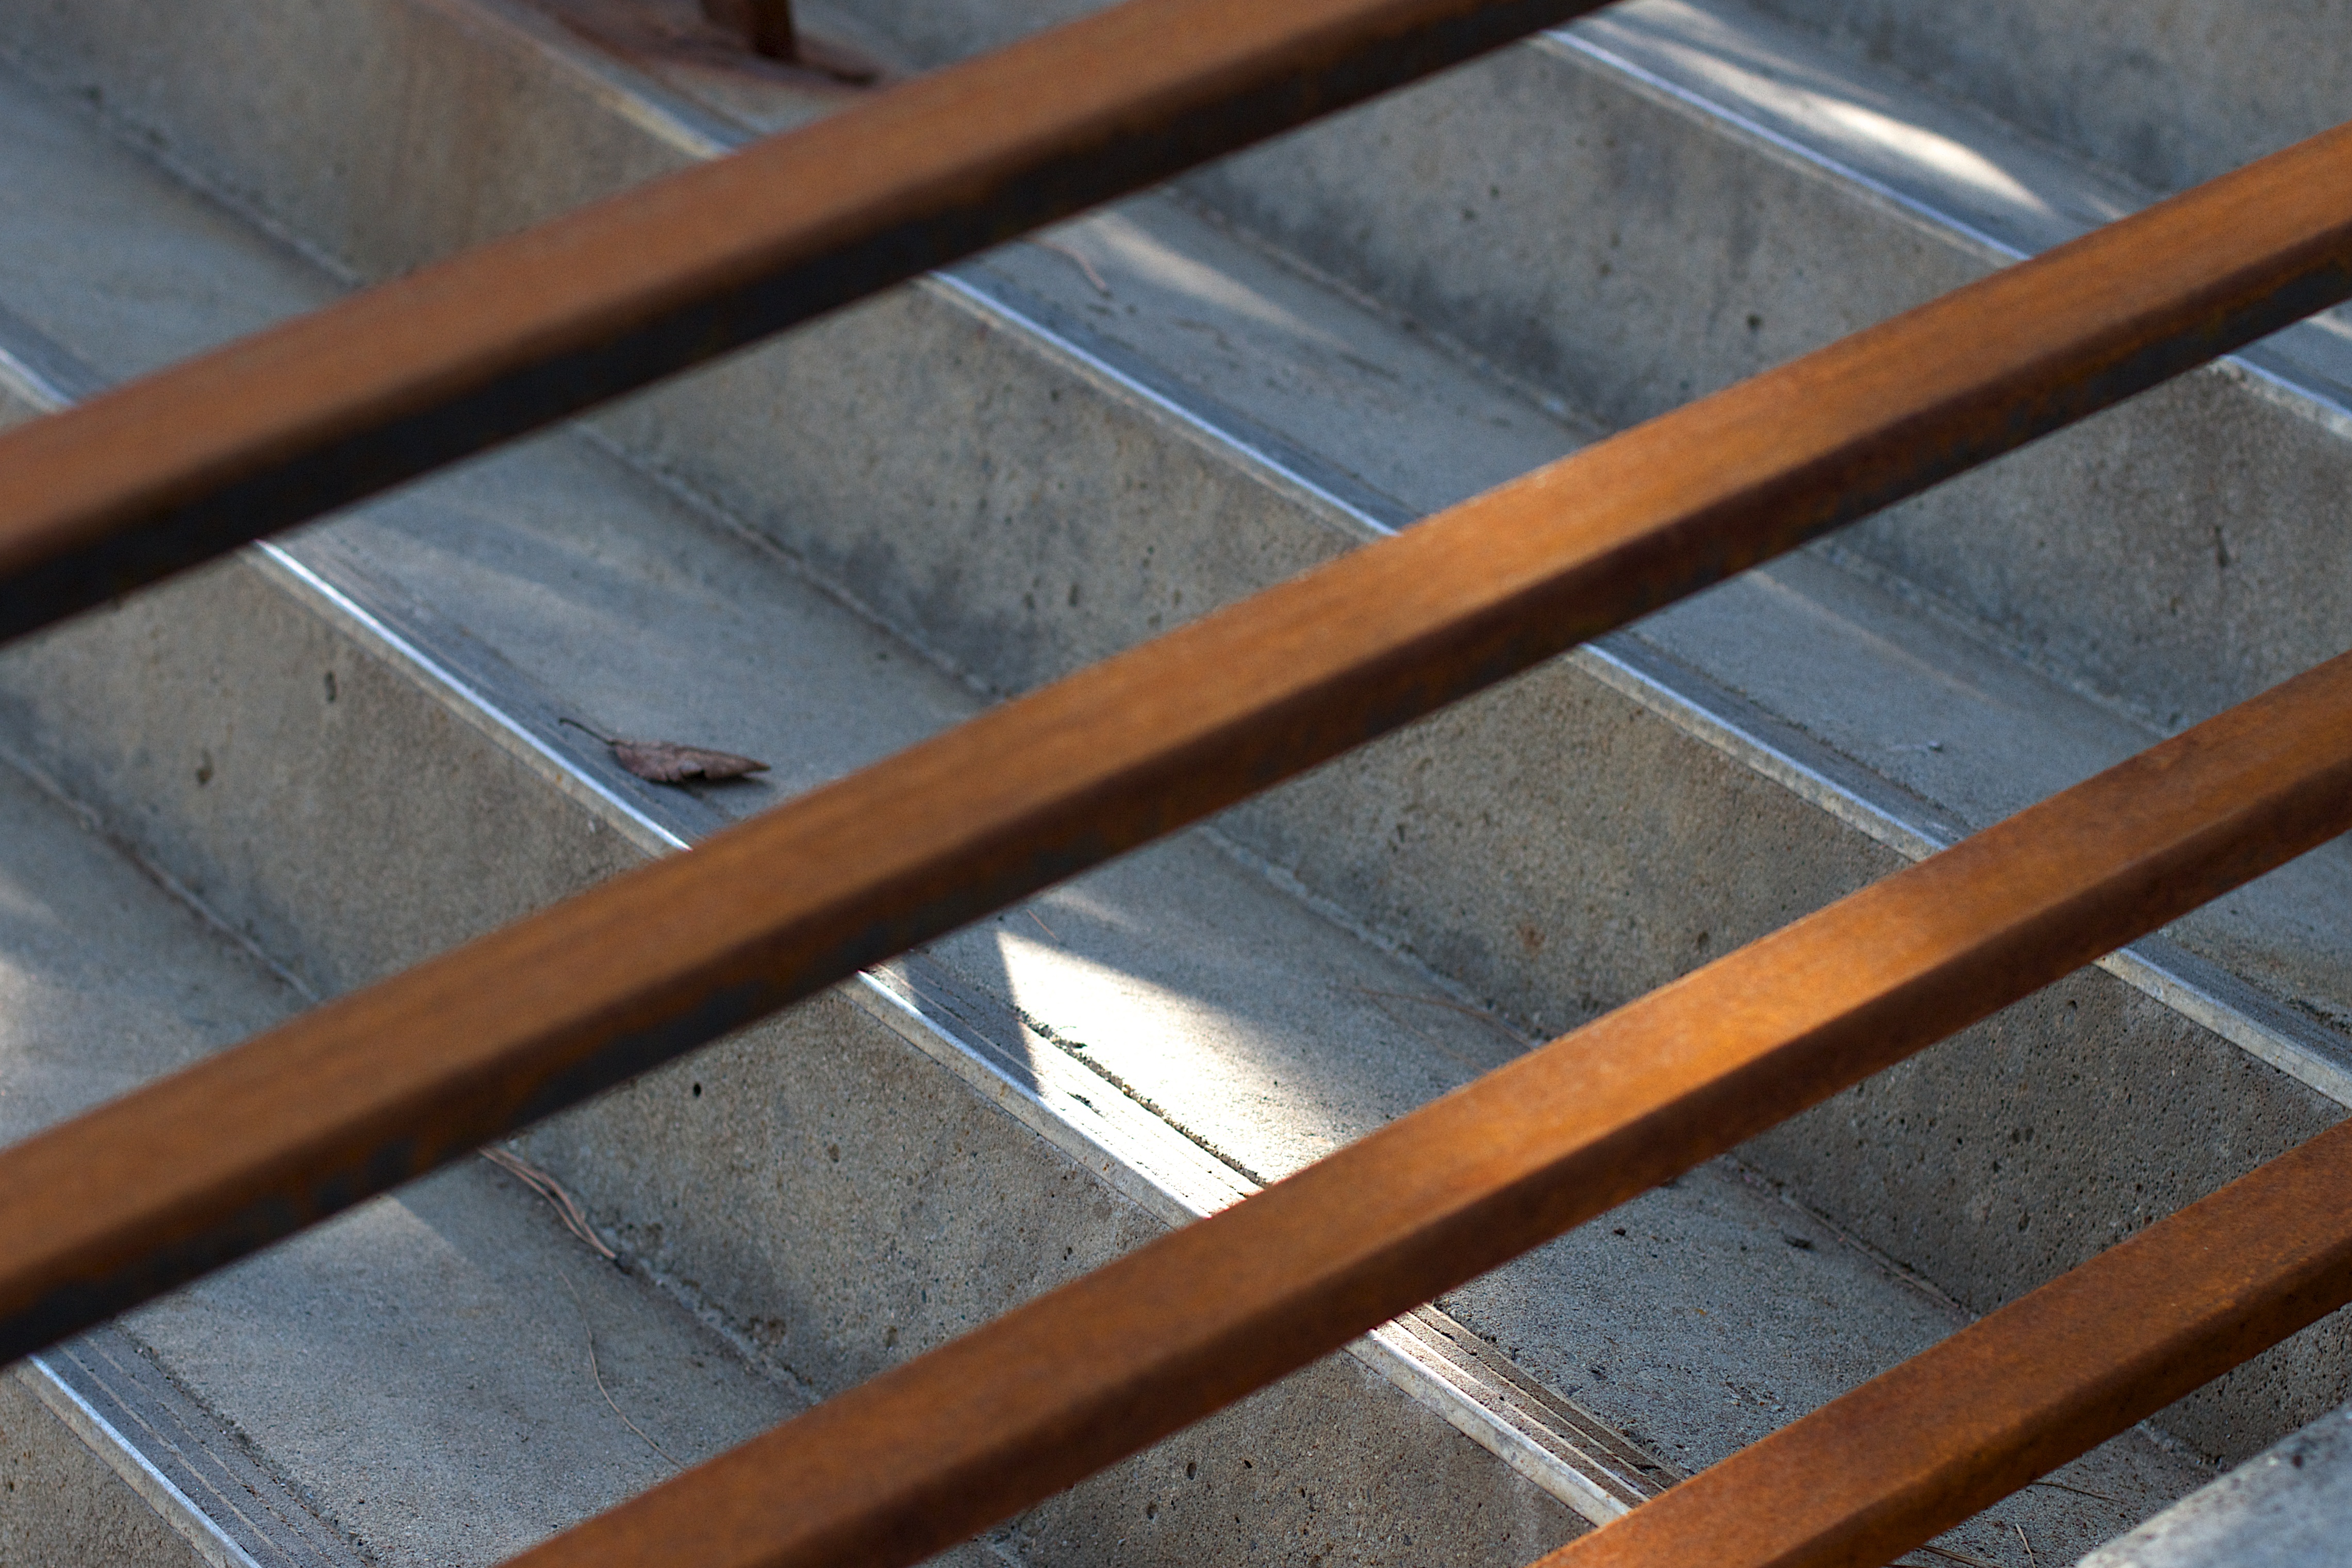
table, wood, floor, beam, shelf, furniture, handrail, product, hardwood, stairs, shelving, man made object, baluster, wood stain